Faye Dunaway

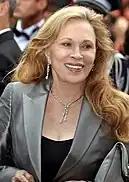
Dunaway at the Cannes film festival in 2011

In 2000, Dunaway appeared in director James Gray’s crime film "The Yards" as Charlize Theron's mother. Although failing to do well at the box office, the film was received with positive reviews. That same year, she turned down an opportunity to play a drug addict in "Requiem for a Dream" and the role went to Ellen Burstyn, who received an Academy Award nomination for her performance. In 2001, Dunaway's role in "Running Mates" earned her a Golden Globe nomination for Best Supporting Actress in a Series, Miniseries, or Television Film. In 2002, she played Ian Somerhalder's rich Xanax-popping mother in Roger Avary's adaptation of Bret Easton Ellis' novel, "The Rules of Attraction". She served as a judge on the 2005 reality show "The Starlet", which sought the next young actress with the potential to become a major star. In 2006, Dunaway guest-starred in "Kiss Kiss, Bye Bye", an episode of the crime drama "" because she was a huge fan of the show. She also appeared on "Touched by an Angel", "Alias", and "Grey's Anatomy". In 2008, Dunaway agreed to star in a low-budget Welsh horror film, "Flick", for a fraction of her usual $1 million fee after falling in love with the script. She called the writer and director David Howard personally to accept the part of a one-armed American detective, saying it was "a really original story". The film premiered at the Raindance Film Festival. That same year, she criticized Hollywood's treatment of older women, saying: "I am furious that they think I'm too old to play the love interest of guys like Jack Nicholson and Clint Eastwood. Why should I play sisters and mothers while guys like Jack and Clint, who are older than me, have on-screen lovers half their age?"